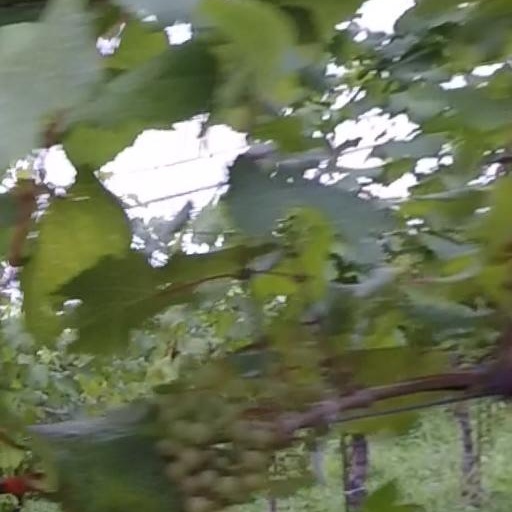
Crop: grape